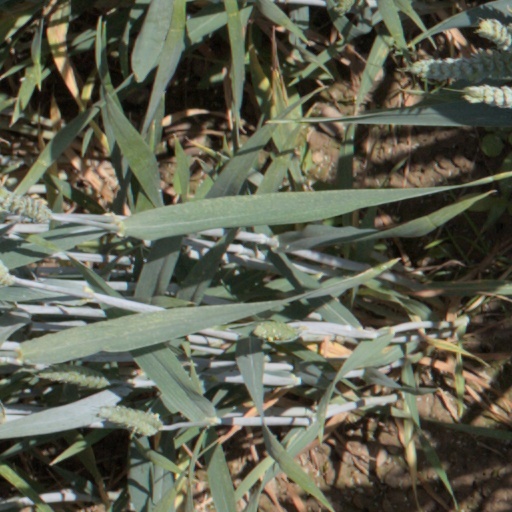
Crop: wheat